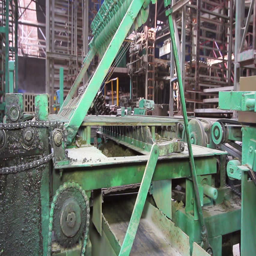
making bricks and blocks in a factory